Landvættir

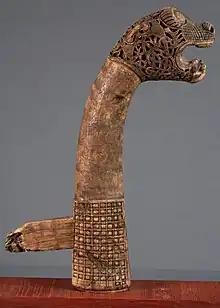
Carved animal headed posts from the Oseberg ship burial

In Úlfljótslǫg, a law aiming to prevent upsetting landvættir: